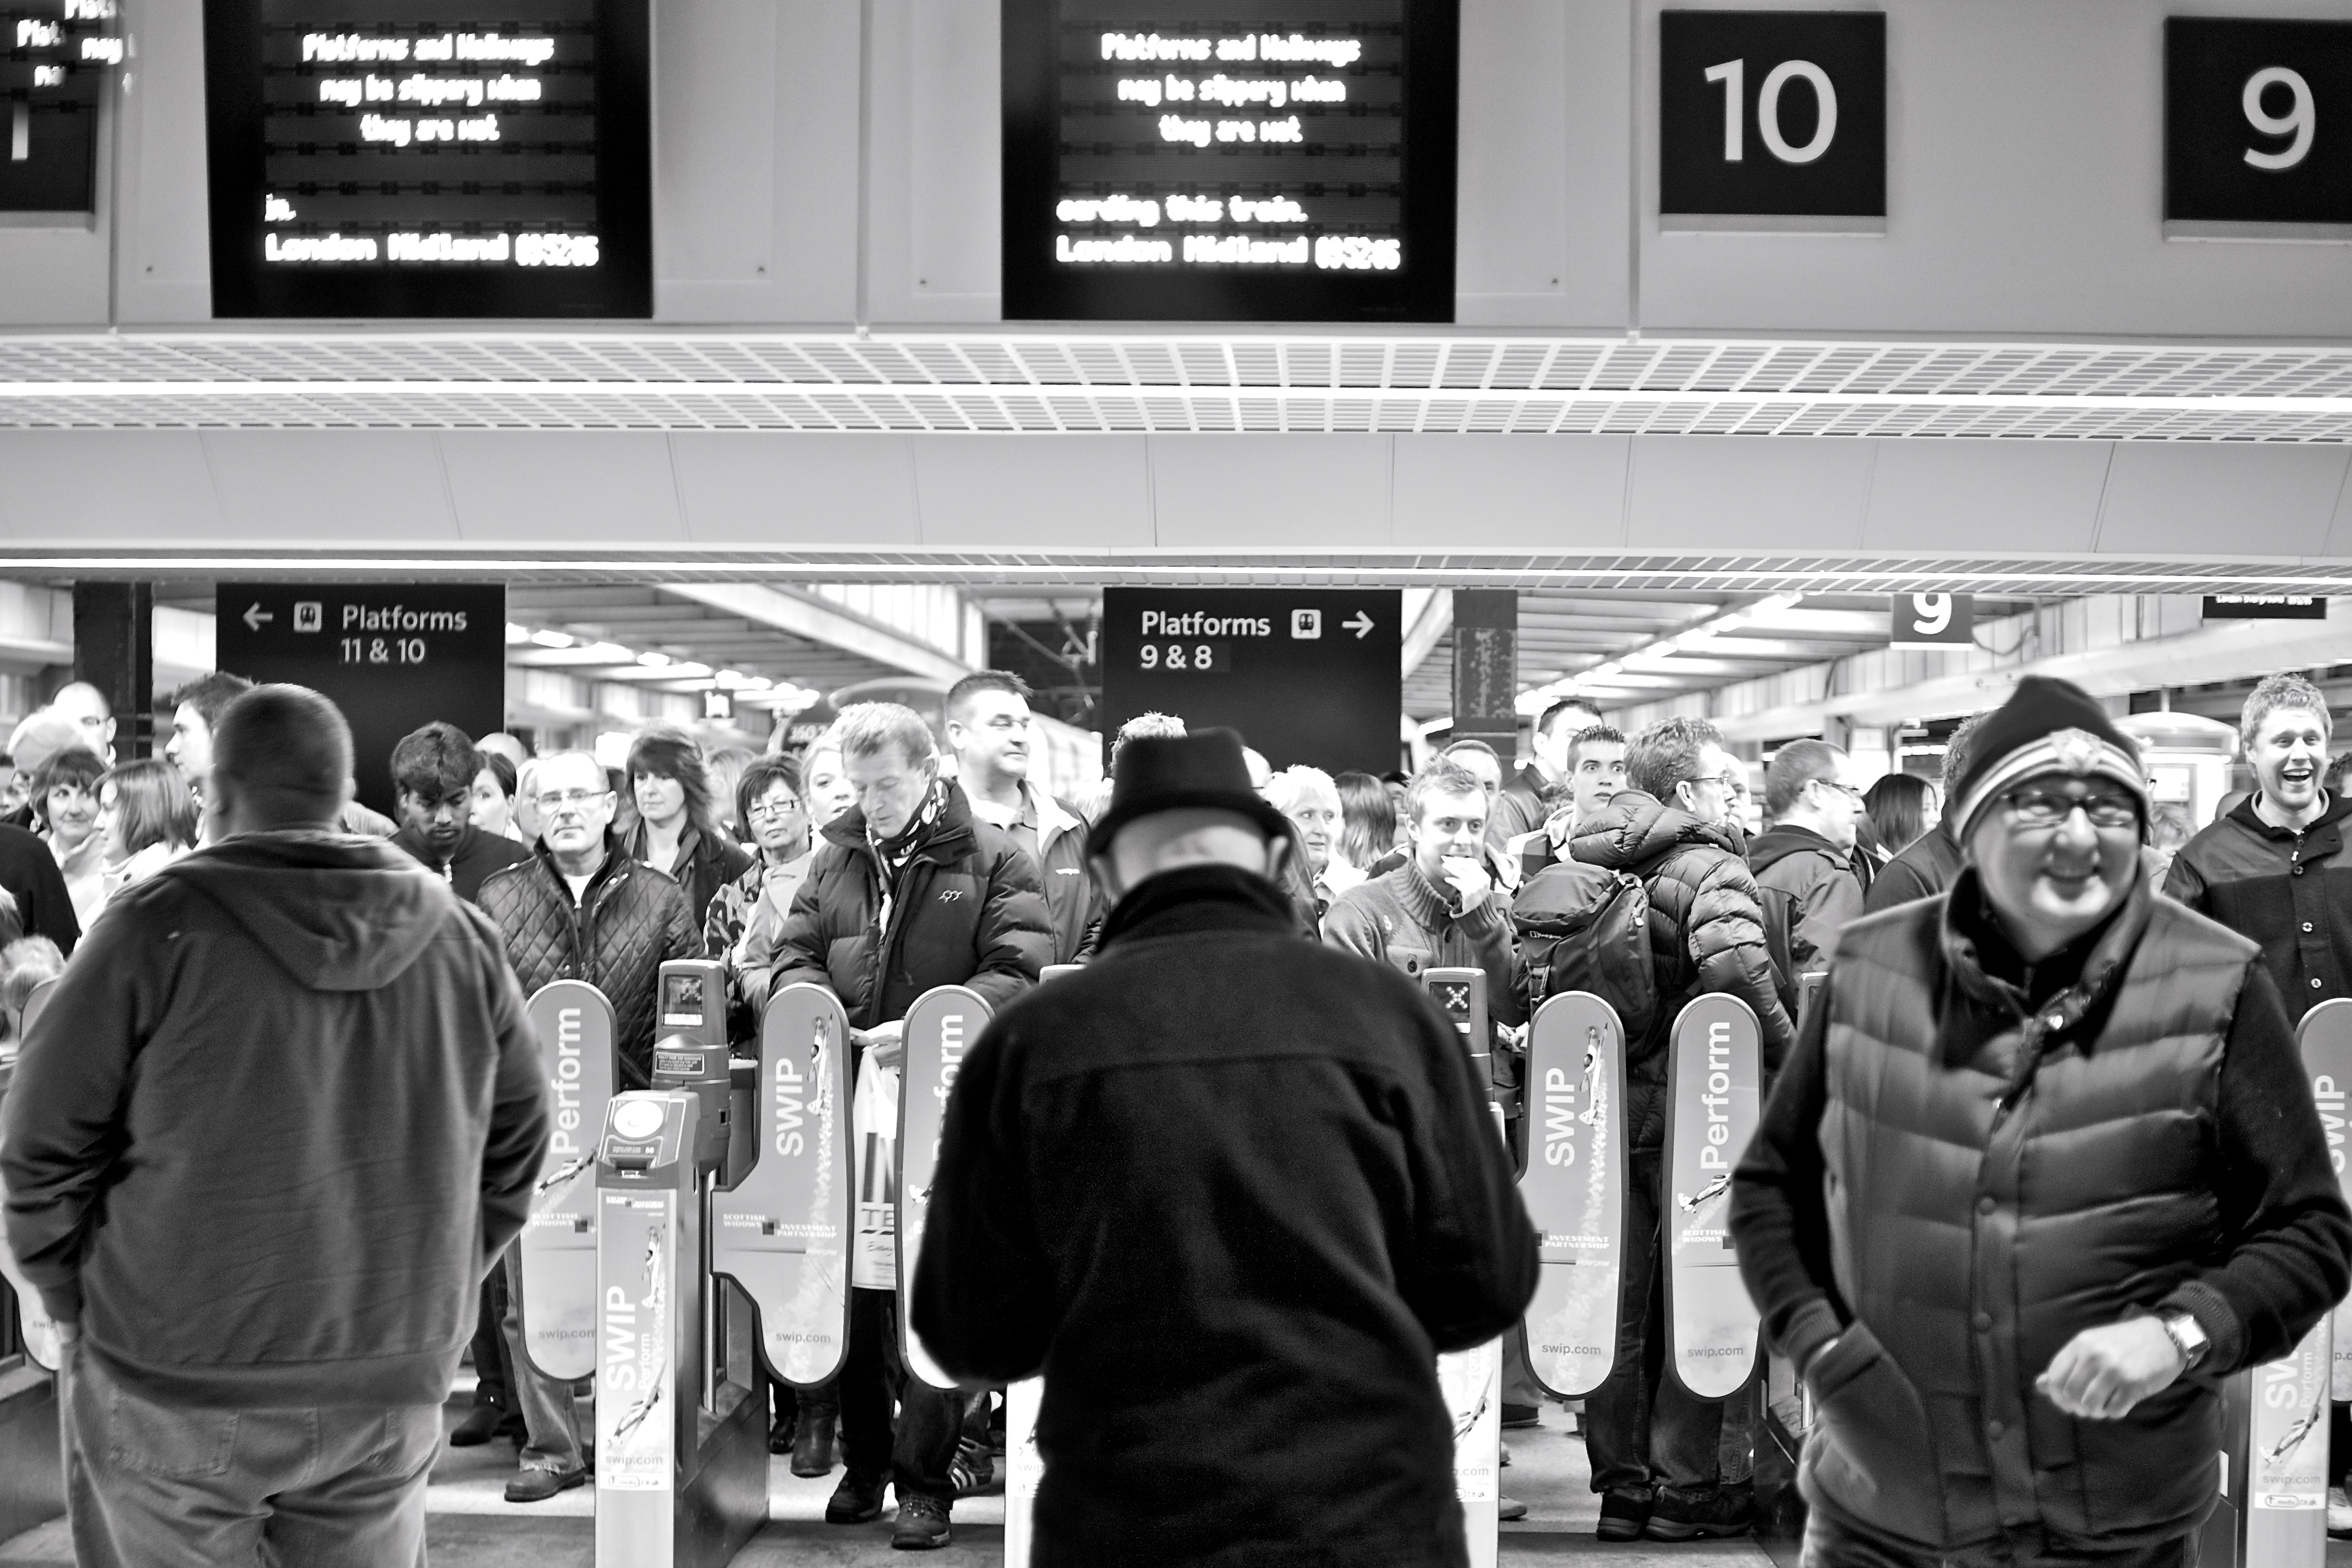
black and white, people, street, crowd, hat, black, monochrome, football, hood, brand, bw, blackwhite, london, men, euston, photograph, sony, 10, 9, fans, footballfans, stampede, a700, mmm, londoneuston, monochrome photography